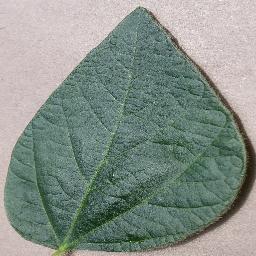
Label: Soybean___healthy